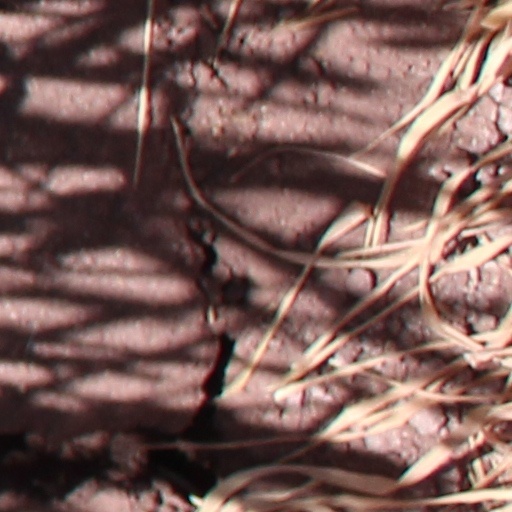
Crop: wheat